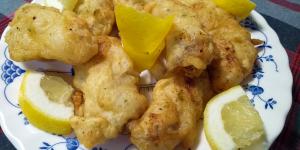
cocochas de bacalao rebozadas